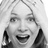
Emotion: surprise